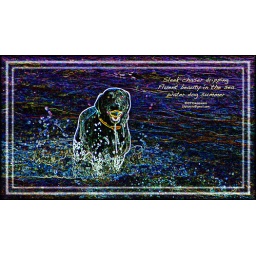
Sleek chaser dripping. Fluent beauty in the sea. Water dog summer. Photo taken at Kailua beach altered in Photoshop.